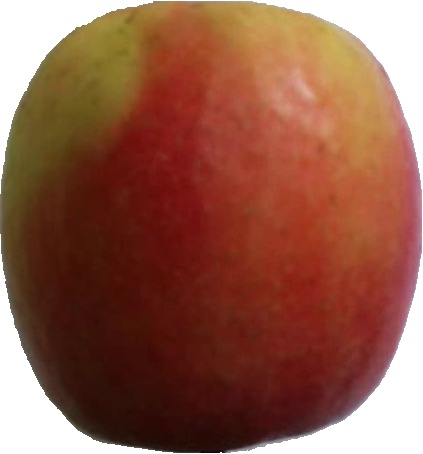
Label: apple_pink_lady_1